Michael Healy Lacayo

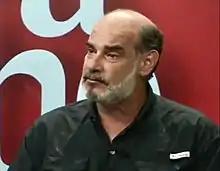
Healy in 2018

Michael Healy Lacayo ( – 25 January 2024) was a Nicaraguan businessman. He was president of the Superior Council for Private Enterprise, Nicaragua’s leading business chamber, from September 2020 until his arrest in October 2021 in a wave of repression of opposition figures by Daniel Ortega’s government in the run-up to the 2021 Nicaraguan presidential election. He was one of 222 prisoners exiled by Ortega in February 2023.